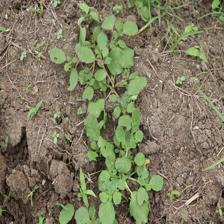
Label: BroadLeafWeed